Asia Oceania Floorball Confederation

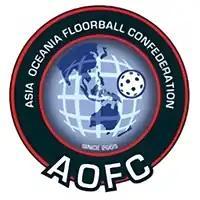

The Asia Oceania Floorball Confederation ("AOFC") is a floorball confederation consisting of 20 nations spanning across two continents, Asia and Oceania.